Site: brandenburg
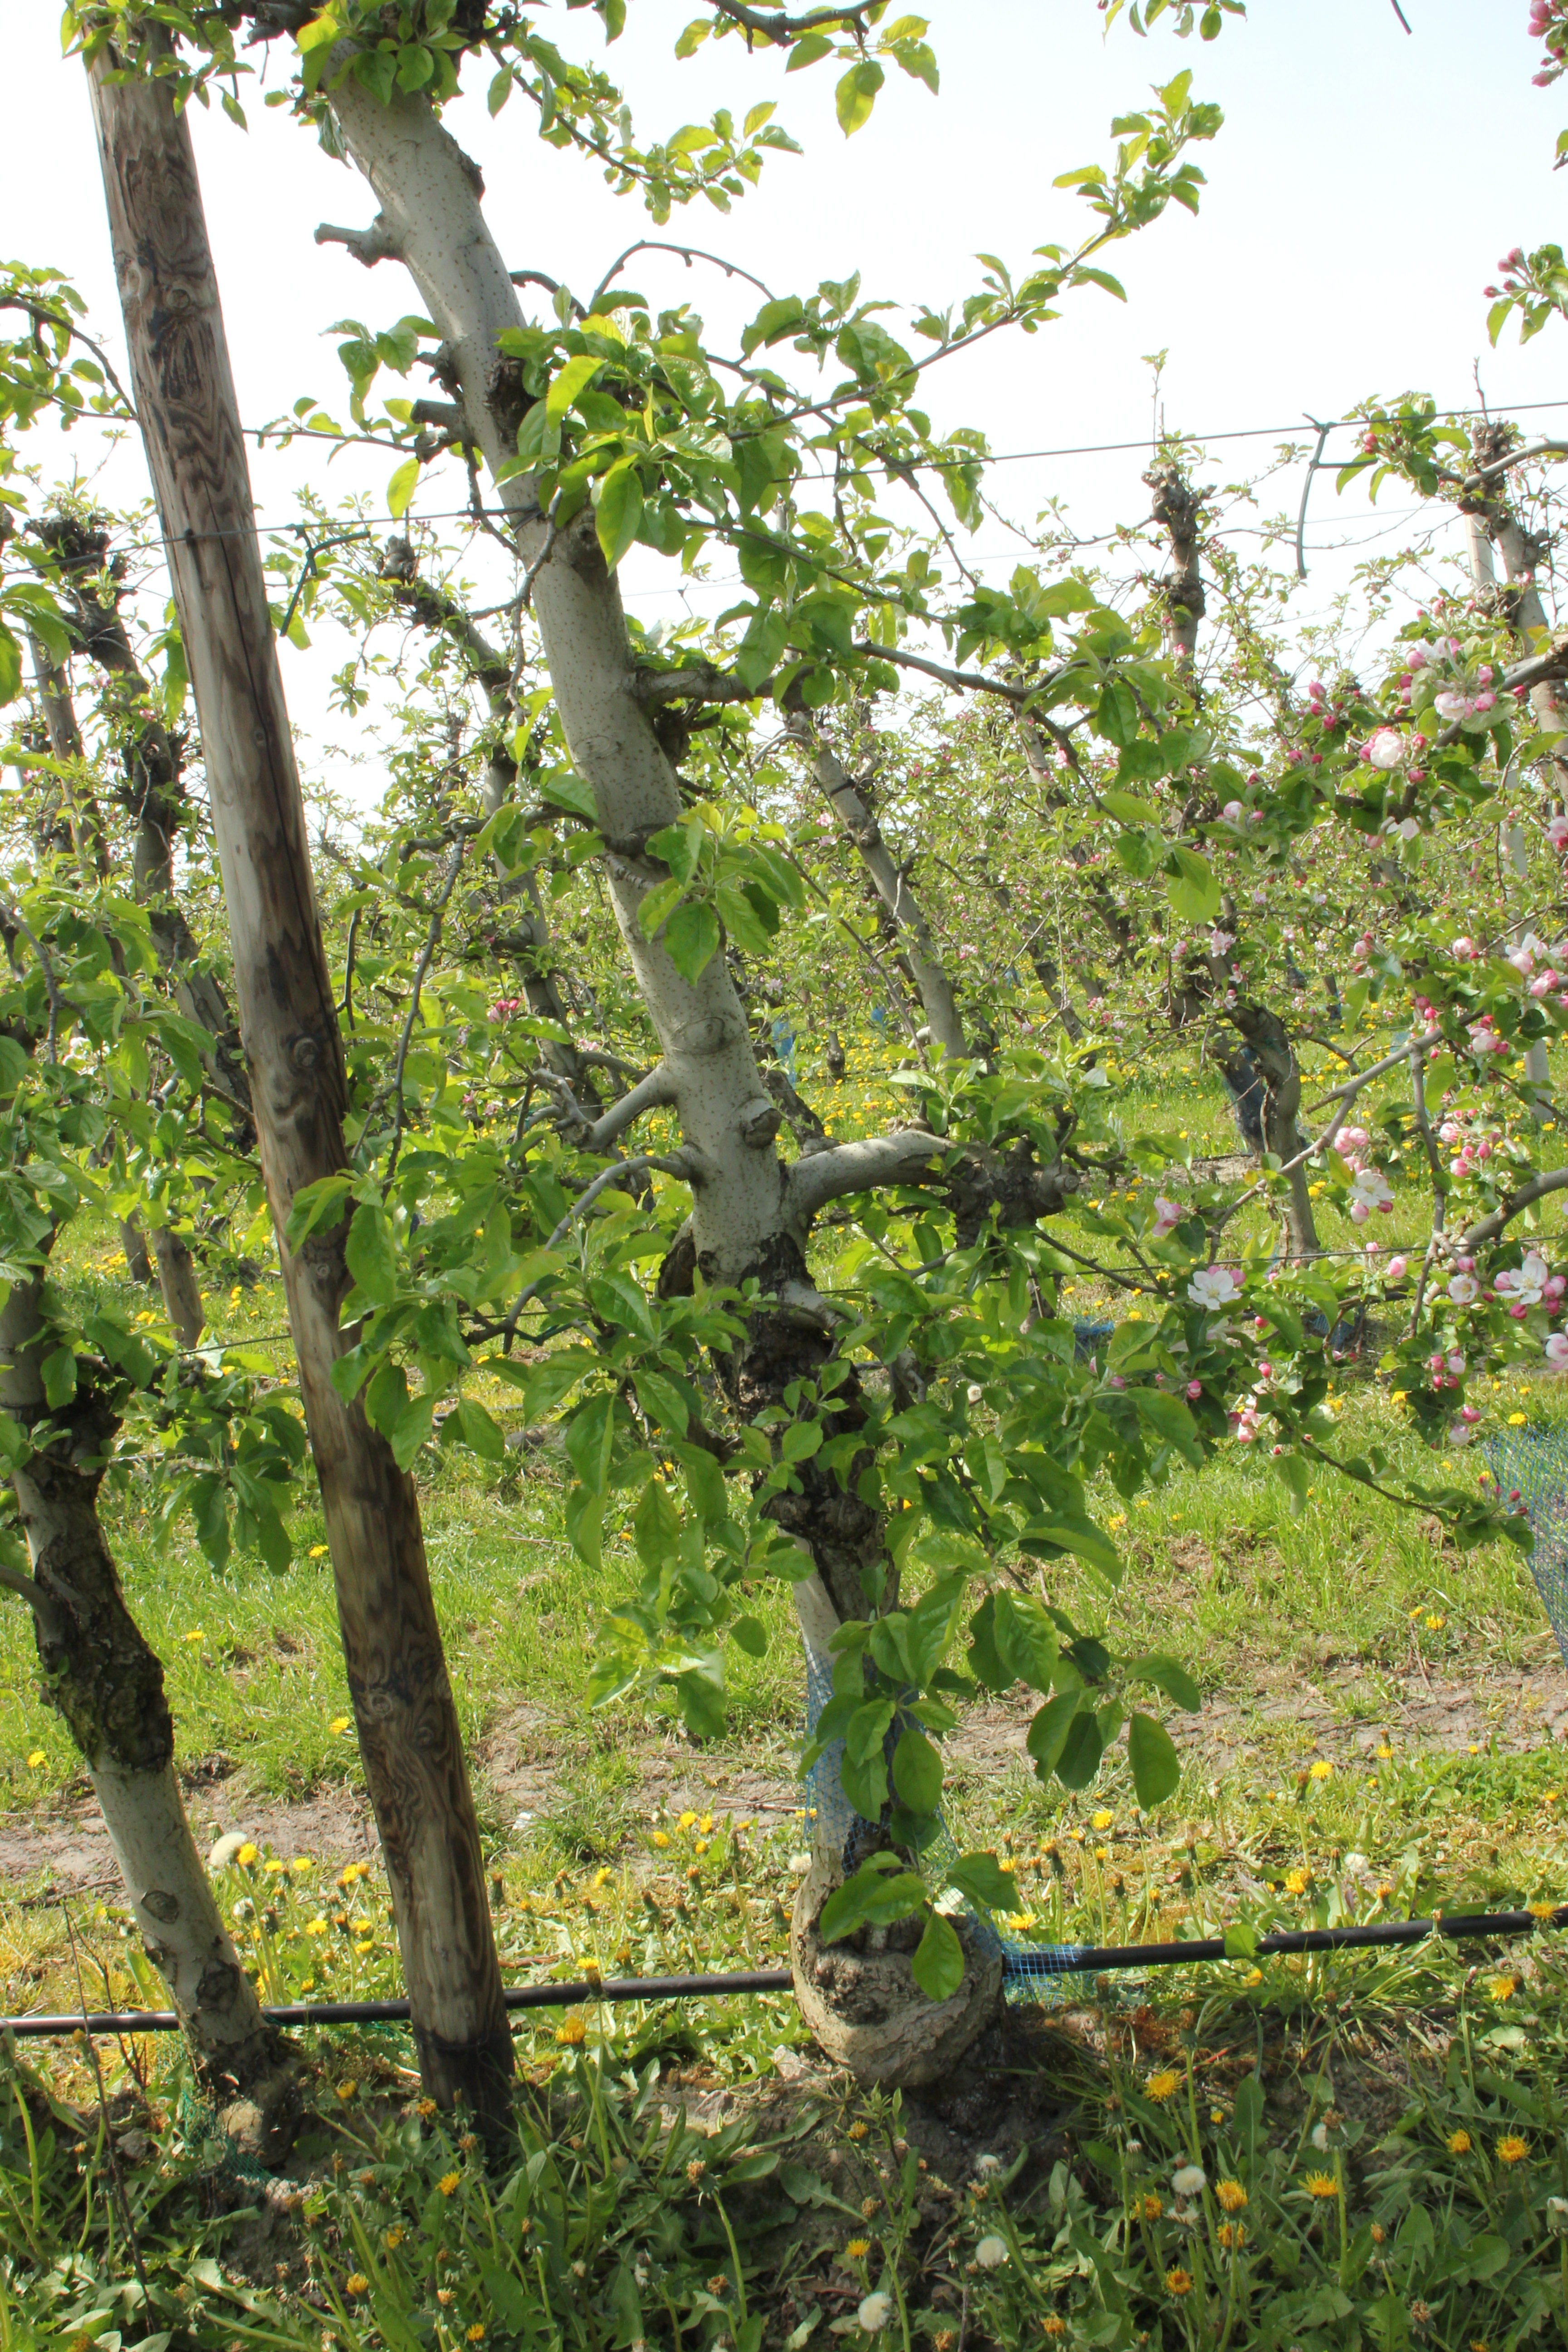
Growth stage (BBCH 60): Flowering